Burt Lancaster

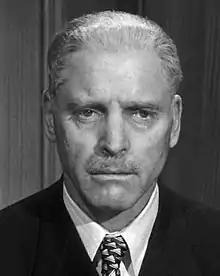
In "Judgment at Nuremberg", 1961

Lancaster had one of the biggest successes of his career with "Airport" in 1970, starring alongside Dean Martin, George Kennedy, Van Heflin, Helen Hayes, Maureen Stapleton, Barbara Hale, Jean Seberg, and Jacqueline Bisset. The Ross Hunter film received nine Academy Award nominations, including one for Best Picture. It became one of the biggest box-office hits of 1970 and, at that time, reportedly the highest-grossing film in the history of Universal Pictures.